Battle of Edson's Ridge

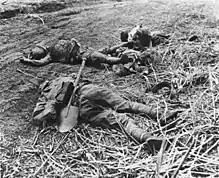
Dead Japanese soldiers lie on the ridge near Hill 123 after the battle.

At 13:05 on 14 September, Kawaguchi led the survivors of his shattered brigade away from the ridge and deeper into the jungle, where they rested and tended to their wounded all the next day. Kawaguchi's units were then ordered to withdraw west to the Matanikau River valley to join with Oka's unit, a march over difficult terrain. Kawaguchi's troops began the march on the morning of 16 September. Almost every soldier able to walk had to help carry the wounded. As the march progressed, the exhausted and hungry soldiers, who had eaten their last rations on the morning before their withdrawal, began to discard their heavy equipment and then their rifles. By the time most of them reached Oka's positions at Kokumbona five days later, only half still carried their weapons. The Kuma battalion's survivors, attempting to follow Kawaguchi's Center Body forces, became lost, wandered for three weeks in the jungle, and almost starved to death before finally reaching Kawaguchi's camp.